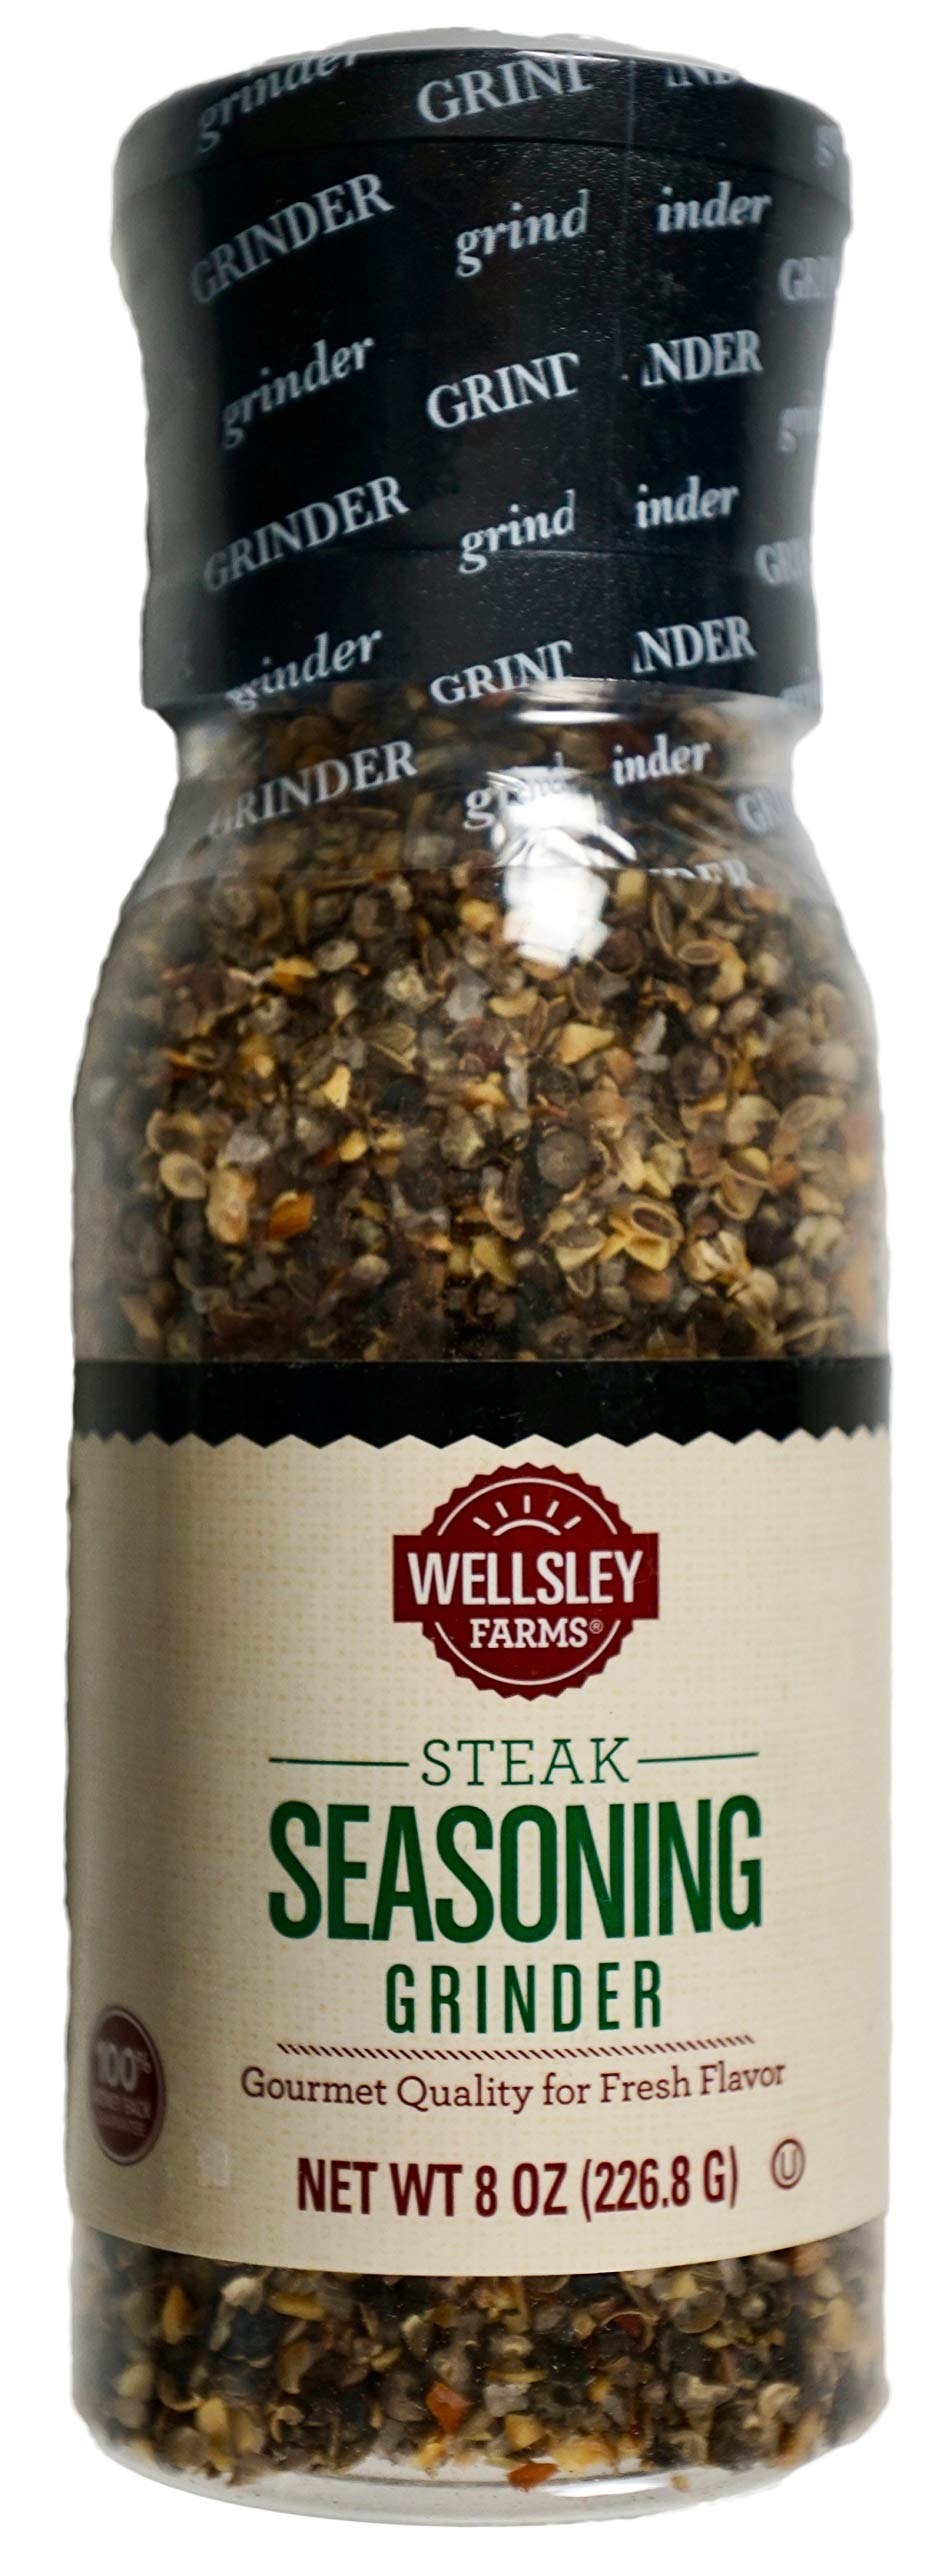
Item Name: Wellsley Farms Steak Seasoning Grinder, 8 oz.
Bullet Point: Grill Mates Worcestershire Pub Burger Seasoning is back by popular demand
Value: 8.0
Unit: Ounce

Price: 5.99